Erishum I

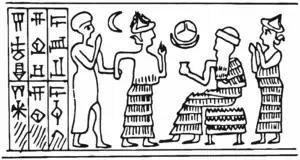
Line-drawing of a seal of Erishum I from Kültepe. The seated figure is believed to be the god Ashur, with Erishum being the figure furthest to the left being led towards him.

Erishum I or Erišu(m) I (inscribed "e-ri-šu", or APIN"-ìš" in later texts but always with an initial "i" in his own seal, inscriptions, and those of his immediate successors, “he has desired,”) 1974–1935 BCE (middle chronology), son of Ilu-shuma, was the thirty-third ruler of Assyria to appear on the Assyrian King List. He reigned for forty years. One of two copies of the Assyrian King List which include him gives his reign length as only 30 years, but this contrasts with a complete list of his limmu, some 40, which are extant from tablets recovered at Karum Kanesh. He had titled himself both as, "Ashur is king, Erishum is vice-regent" and the, “Išši’ak Aššur” (“steward of Assur”), at a time when Assur was controlled by an oligarchy of the patriarchs of the prominent families and subject to the “judgment of the city”, or "dīn alim". According to Veenhof, Erishum I’s reign marks the period when the institution of the annually appointed "limmu" ("eponym") was introduced. The Assyrian King List observes of his immediate predecessors, “in all six kings known from bricks, whose limmu have not been marked/found”.